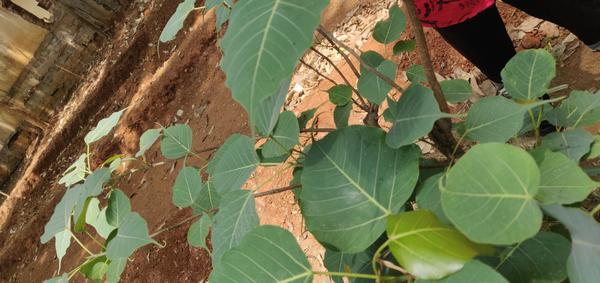
Plant: Arali